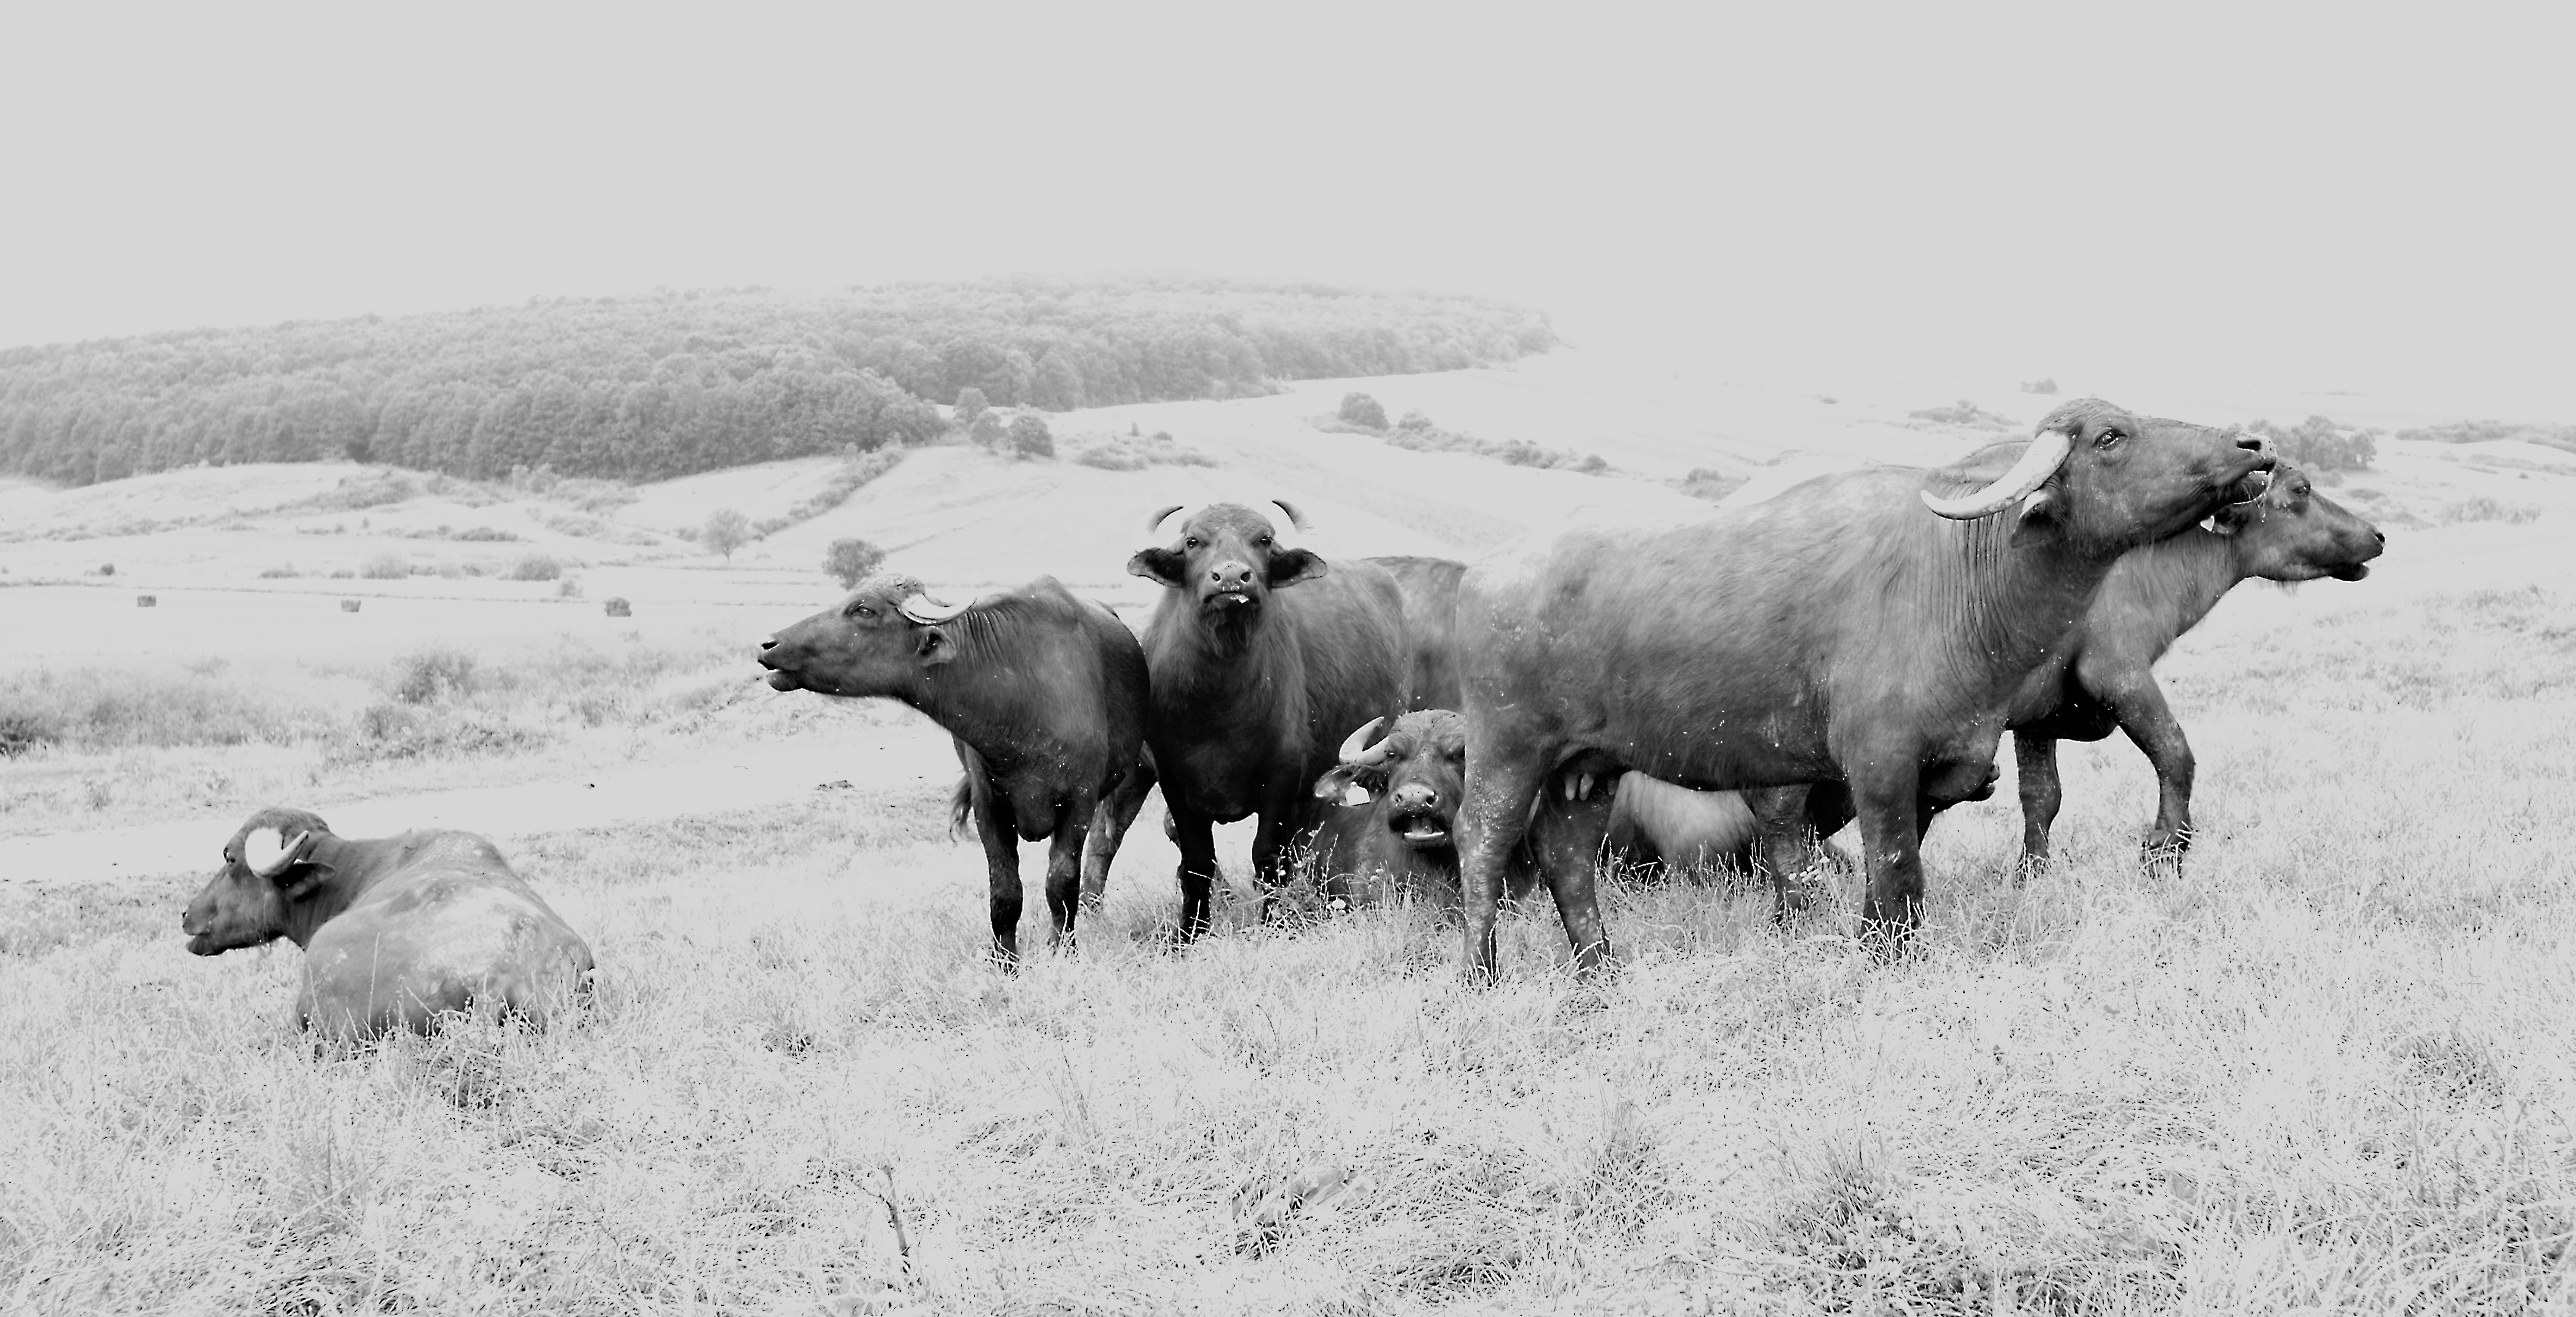
black and white, herd, pasture, grazing, mammal, monochrome, fauna, bull, power, vertebrate, raw, buffalo, pet sitting, monochrome photography, cattle like mammal